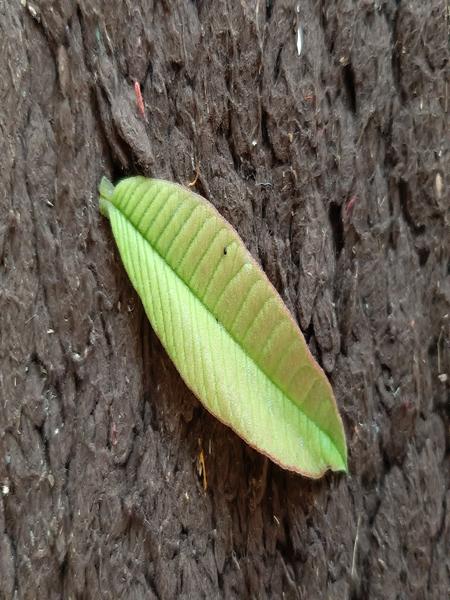
Plant: Guava